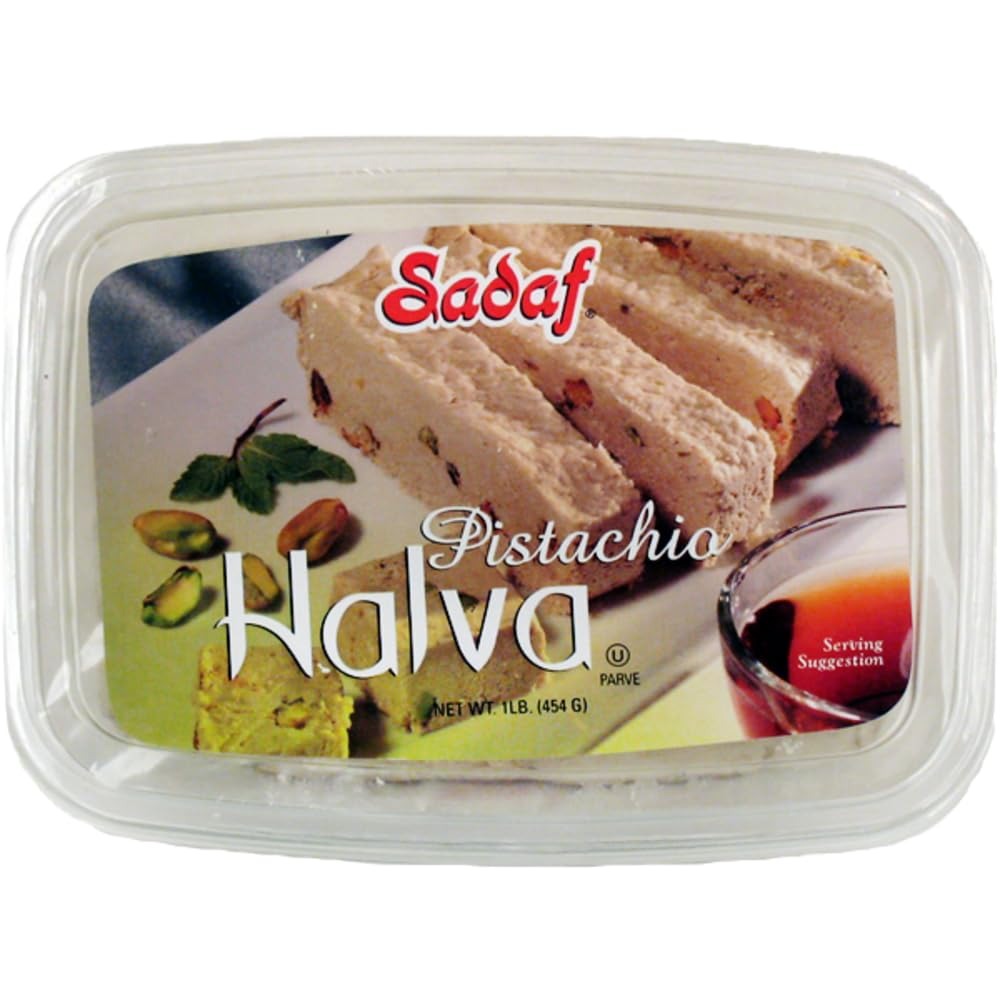
Item Name: Sadaf Halva Pistachio - Halva Pistachio Dessert for Food Flavoring & Snacking - Sweet Pistachio Halva - Middle Eastern Cuisine - Kosher - 16 oz
Bullet Point 1: VERSATILE INDULGENCE: Whether enjoyed as a standalone dessert, spread on toast, or used as a topping for ice cream or yogurt, Sadaf Halva Pistachio adds a touch of elegance to any occasion.
Bullet Point 2: INDULGE IN DECADENCE: Treat yourself to the luxurious and creamy delight of Sadaf Halva Pistachio, a heavenly dessert that satisfies your sweet cravings.
Bullet Point 3: AUTHENTIC MIDDLE EASTERN FLAVOR: Experience the authentic taste of Middle Eastern and Mediterranean cuisine with the perfect combination of rich halva and crunchy pistachios.
Bullet Point 4: KOSHER CERTIFIED - Enjoy the guilt-free pleasure of Sadaf Halva Pistachio knowing it meets the highest kosher standards
Bullet Point 5: RESEALABLE PACKAGING: Preserve the freshness and quality of your halva with our convenient resealable packaging, ensuring every bite is just as delightful as the first.
Product Description: Halva is a traditional dessert that's popular in many Middle Eastern and Mediterranean cultures. Our Halva is made with roasted tahini and sugar, then infused with nutty pistachio flavor. The result is a smooth, creamy, and nutty confection that melts in your mouth.It comes in a resealable packaging that makes it easy to store and keep fresh. You can enjoy a piece as a quick snack or use it as a topping for ice cream, yogurt, or oatmeal. It's also great for adding flavor and texture to your baking recipes.
Value: 16.0
Unit: Ounce

Price: 11.33